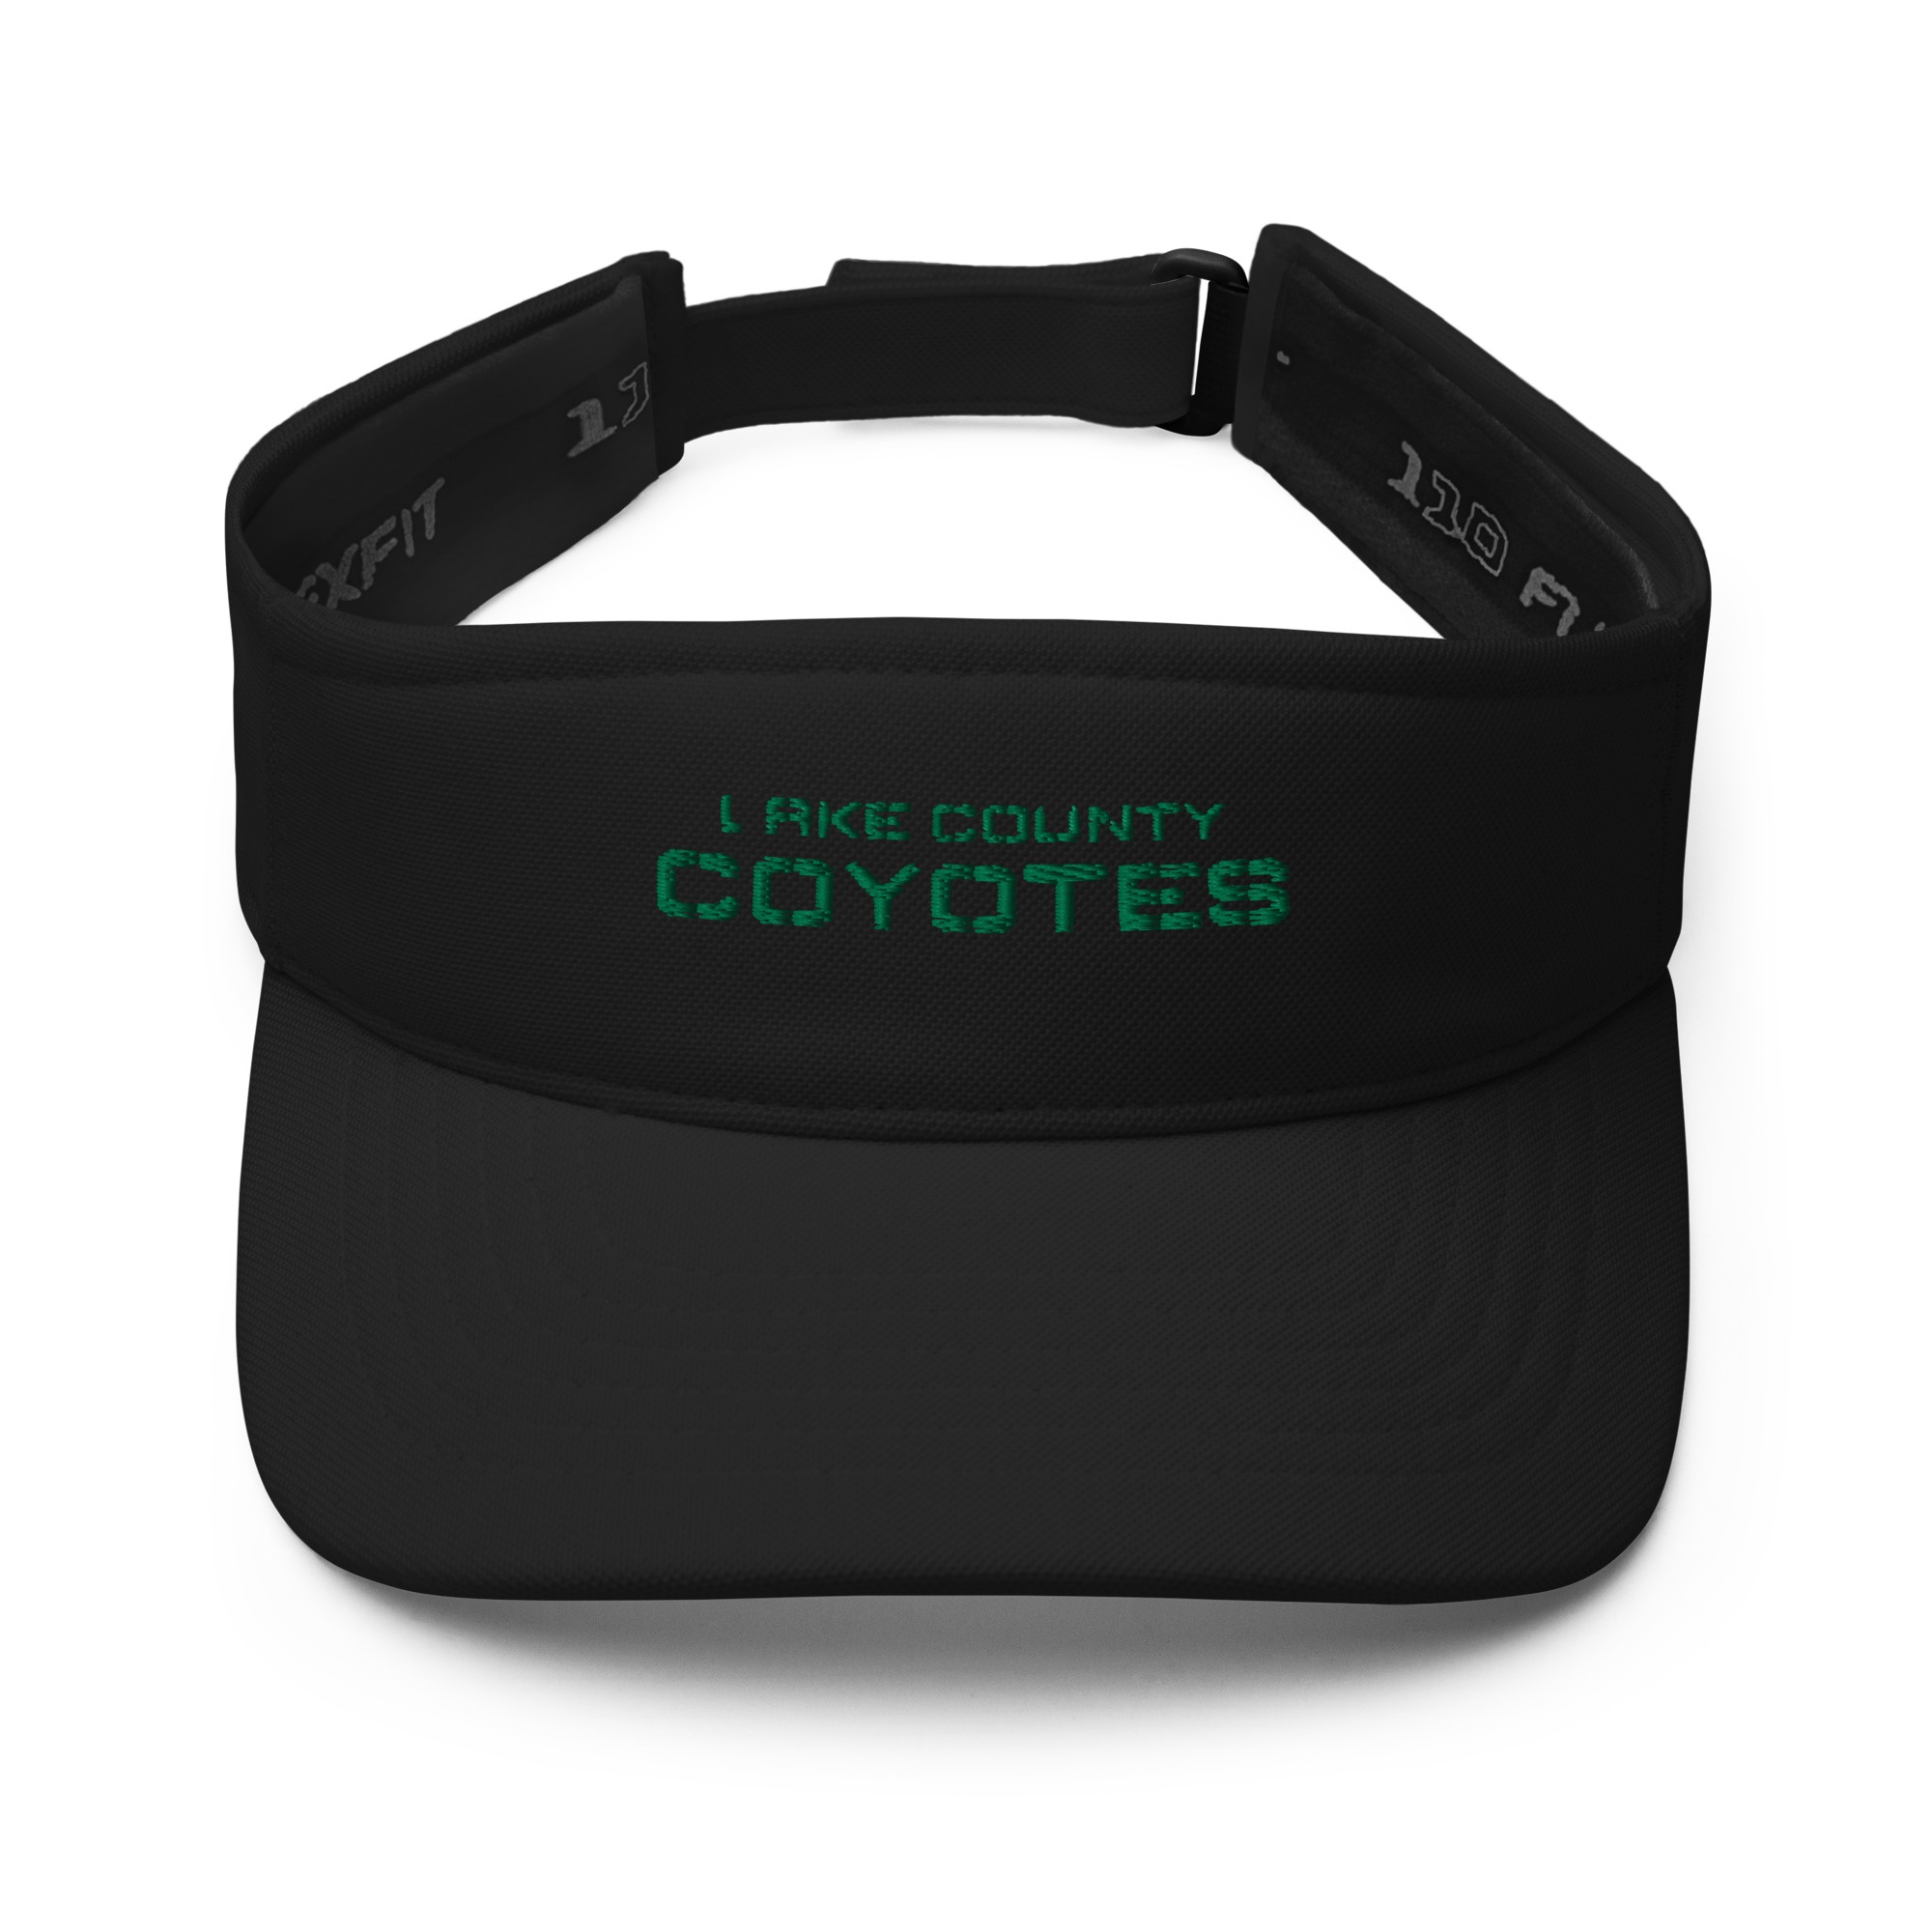
Lake County Coyotes Rugby Visor
• 97% polyester, 3% spandex • Low-profile • 2 ½″ (5 cm) crown • Matching undervisor • Hook & loop closure with square ring • Head circumference: 22″–23 ⅜″ (56 cm–59 cm) Size guide A (inches) B (inches) C (inches) One size 22-23 ⅜ 2 ⅛ 2 ¾
Brand: Tytan Rugby
Category: Sporting Goods > Athletics > Rugby > Rugby Protective Gear